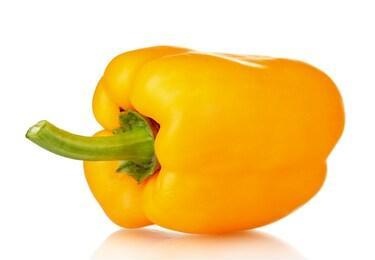
Label: capsicum